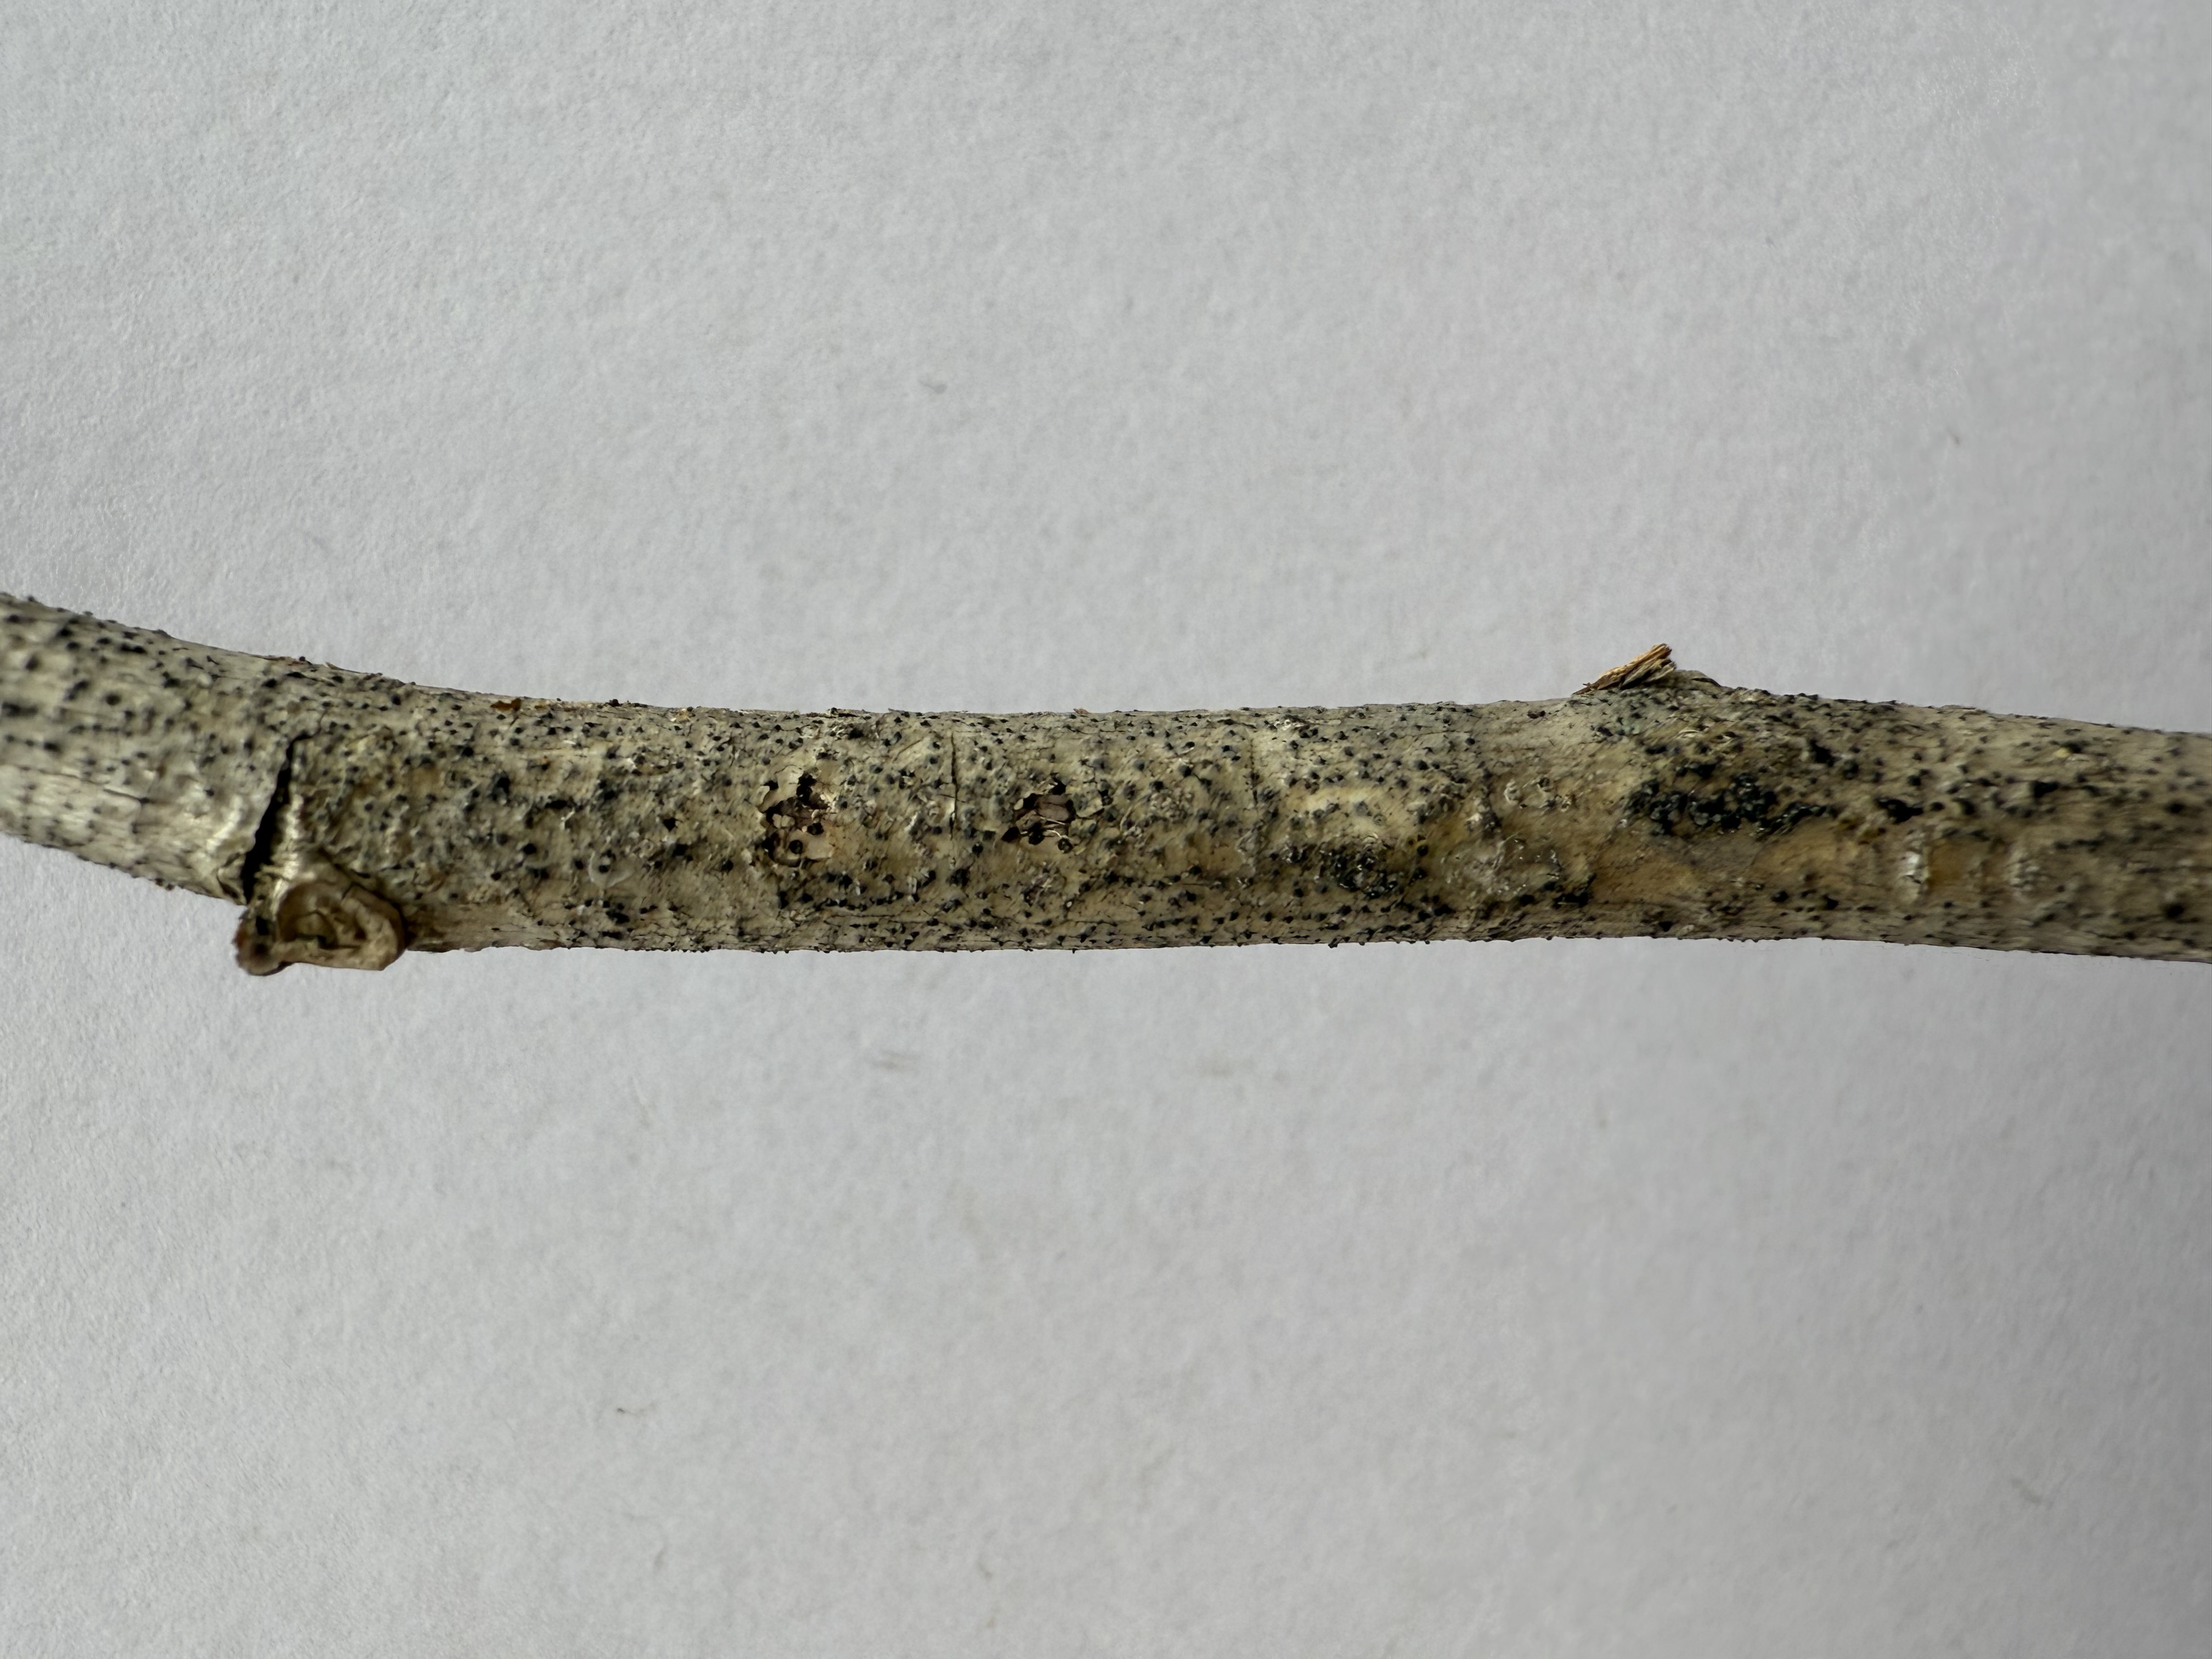
Variety: Austria Everbearing Mulberry